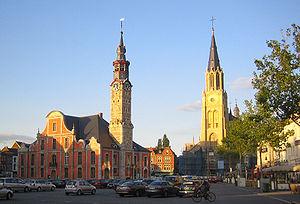
Saint-Trond est une ville néerlandophone de Belgique située en Région flamande dans la province de Limbourg.